Mitsubishi Freeca

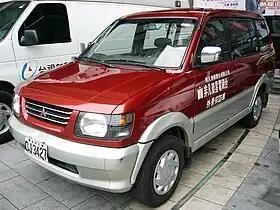
Mitsubishi Freeca (pre-facelift, Taiwan)

The Mitsubishi Freeca is a station wagon and pickup truck produced by Mitsubishi Motors between 1997 and 2017. The model was designed for the Asian market, and built in Taiwan, China, the Philippines, Indonesia and Vietnam.